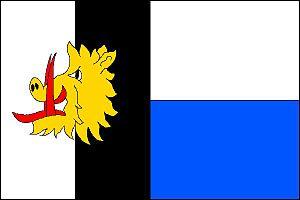
Horní Habartice est une commune du district de Děčín, dans la région d'Ústí nad Labem, en Tchéquie. Sa population s'élevait à 402 habitants en 2018.